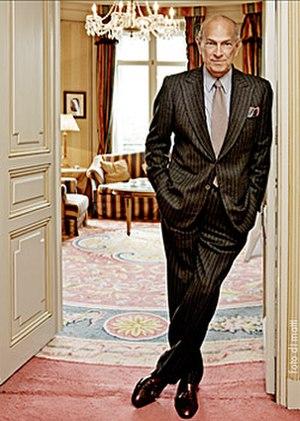
Óscar de la Renta, né Óscar Arístides de la Renta Fiallo le 22 juillet 1932 à Saint-Domingue et mort le 20 octobre 2014 à Kent, est un styliste de mode américain d'origine dominicaine.